Las Aves Archipelago

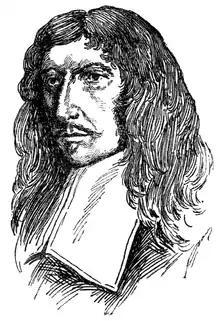
Admiral Jean d'Estrées

Las Aves was the site of a major Dutch victory over the French in 1678, when a French fleet commanded by Admiral Jean d'Estrées on its way to capture the nearby Dutch island Curaçao was decoyed onto the reefs of Aves de Sotovento by a small force of three Dutch ships. When D'Estrees' ship hit the reef, he fired cannons as a warning to the ships behind. However, they interpreted the signal to mean that he was under attack so they came rushing to his aid - and likewise struck the reefs.